Thomas Lipton

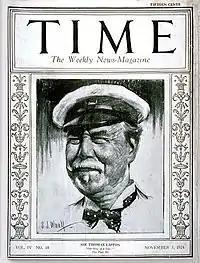
"Time" cover, 3 Nov 1924

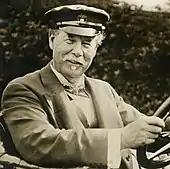
Photo of Lipton taken shortly before his death in 1931

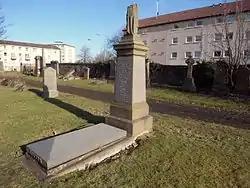
Lipton's grave at Glasgow, Southern Necropolis

Lipton was sometimes described in the press as 'the world's most eligible bachelor', and carefully cultivated a public image as a 'ladies man'. He never had a relationship with a woman, using as the excuse that none measured up to his mother. Instead, he maintained a thirty-year relationship with one of his early shop assistants, William Love, with whom he lived. When they parted other male companions followed, including an orphan from Crete whom Lipton met during a cruise in 1900. A close friend was Maurice Talvande, the self-styled "Comte de Mauny".